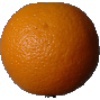
Label: Orange 1